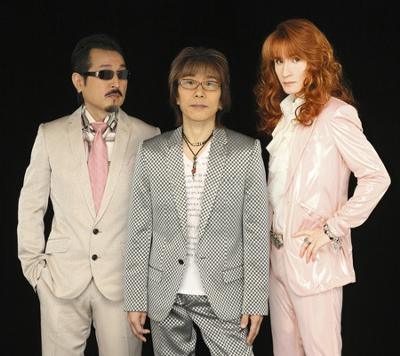
回答: 見ざる言わざる着飾る